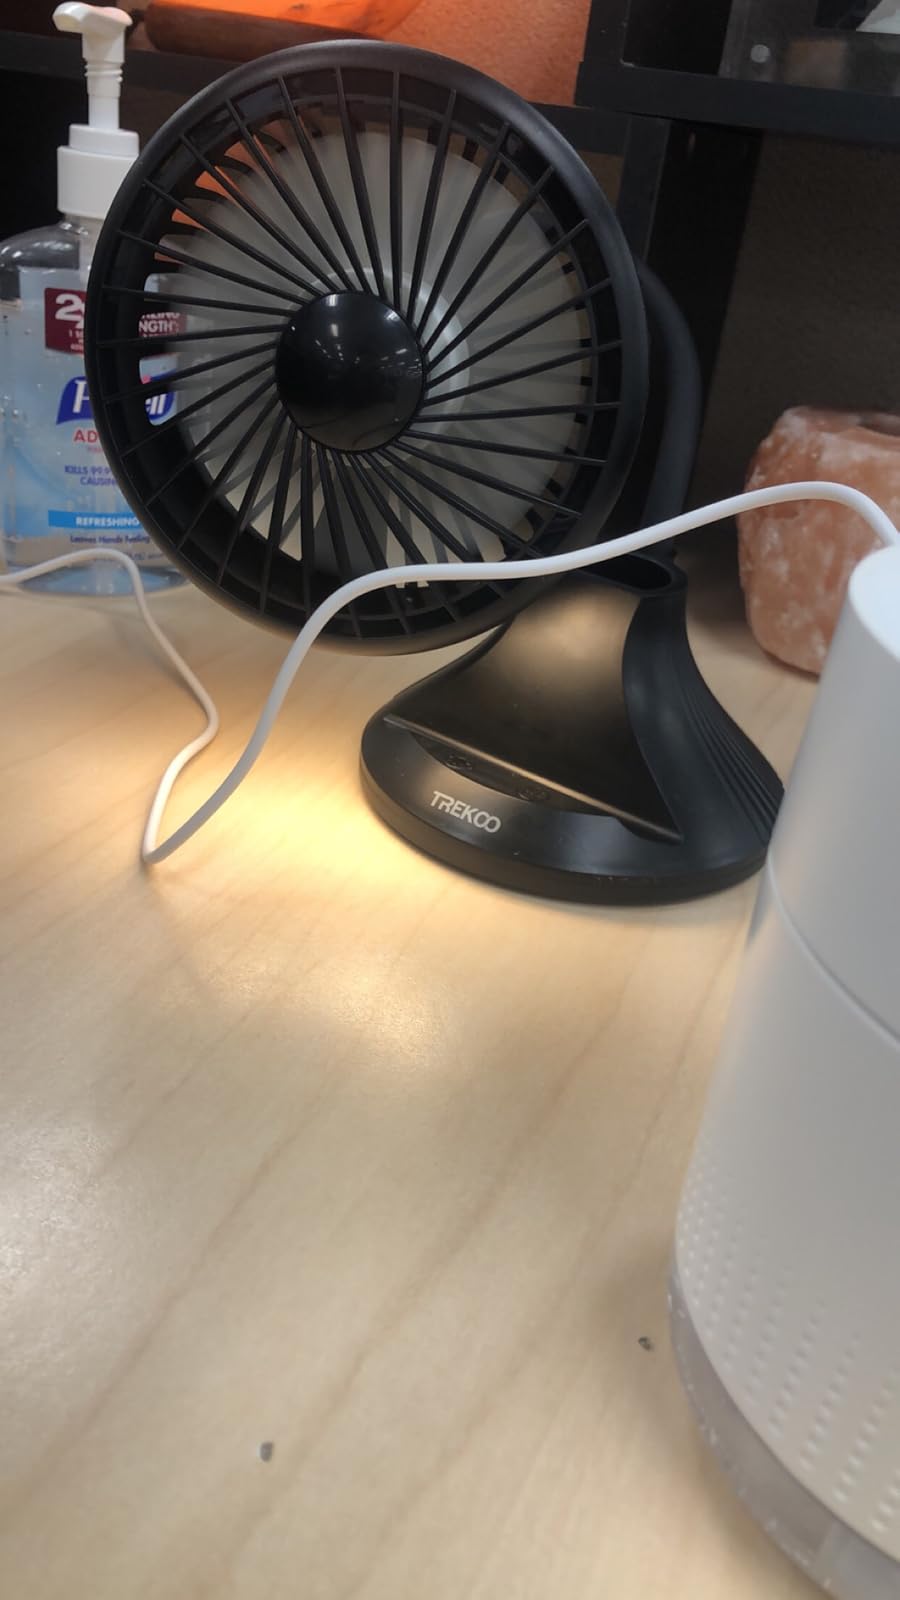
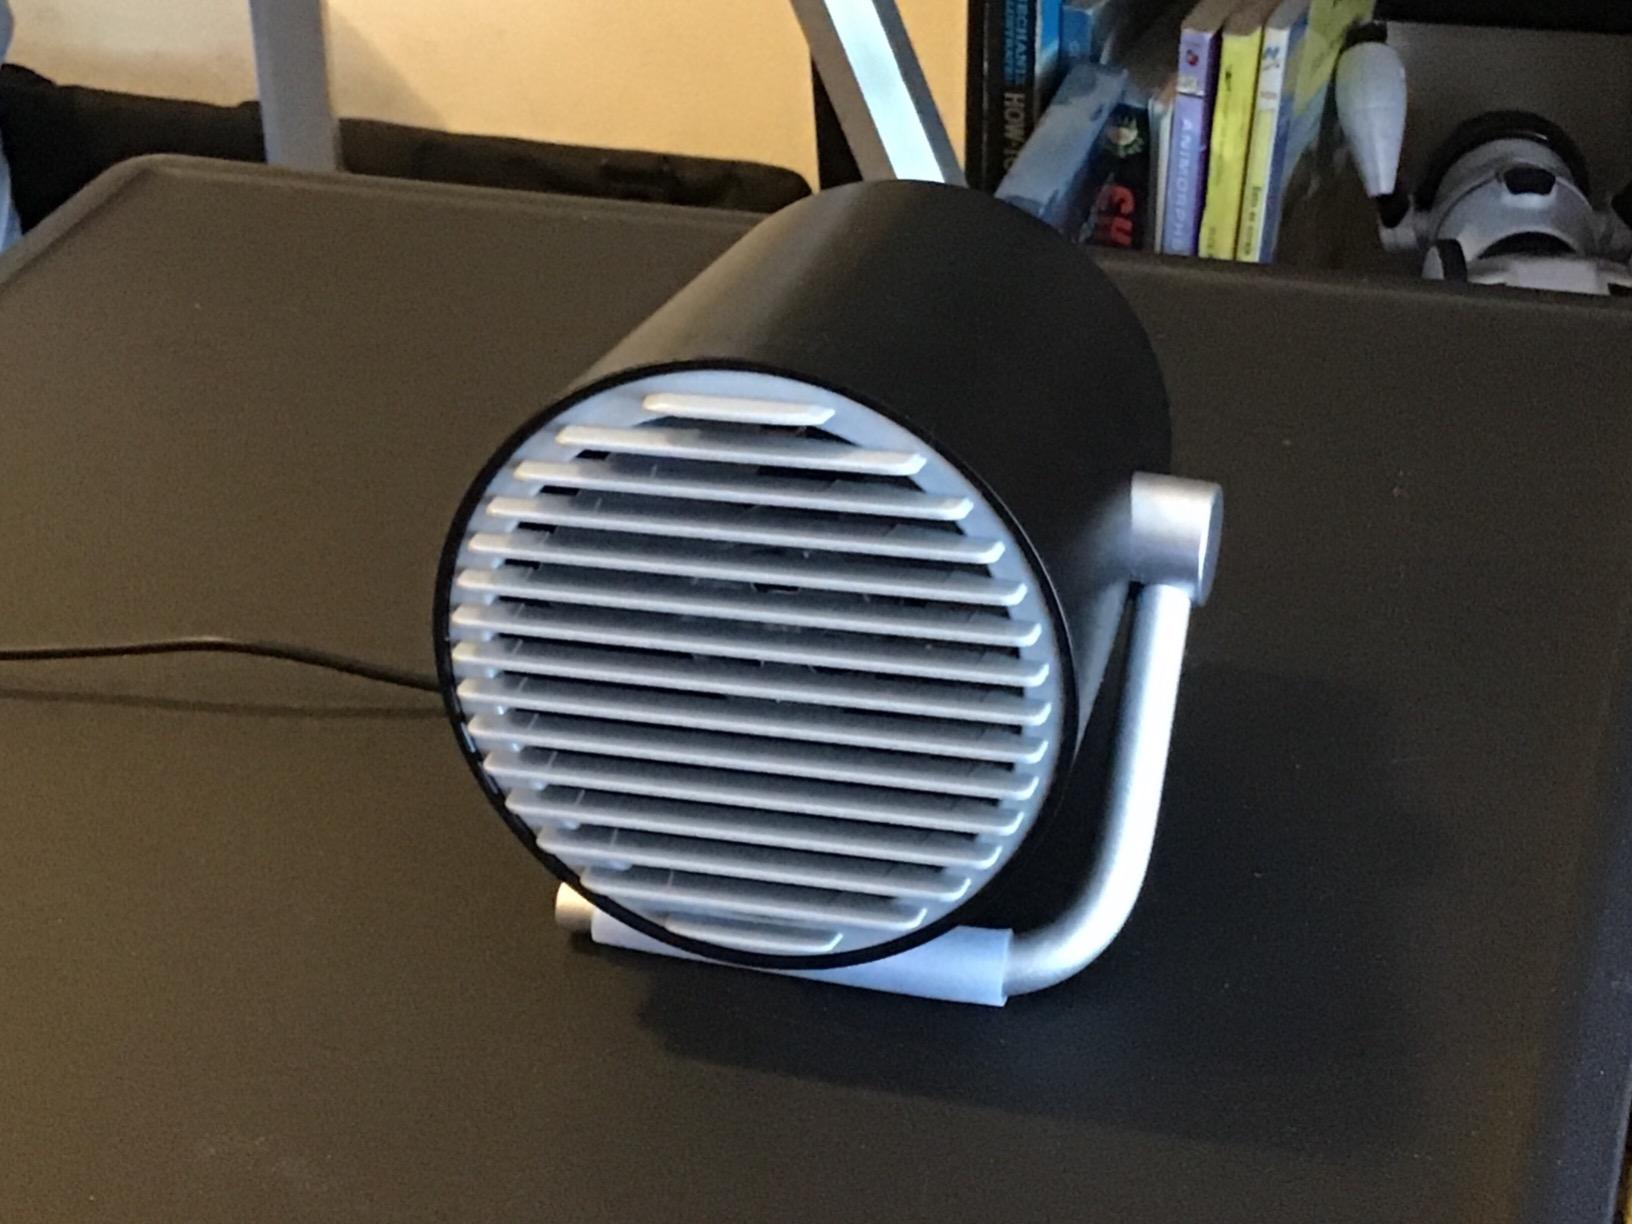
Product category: fan
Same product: no